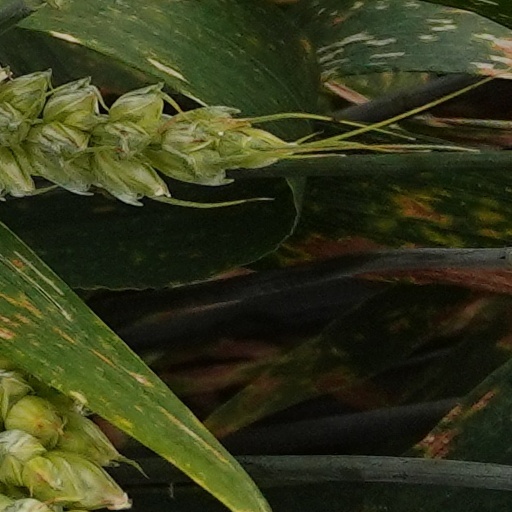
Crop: wheat